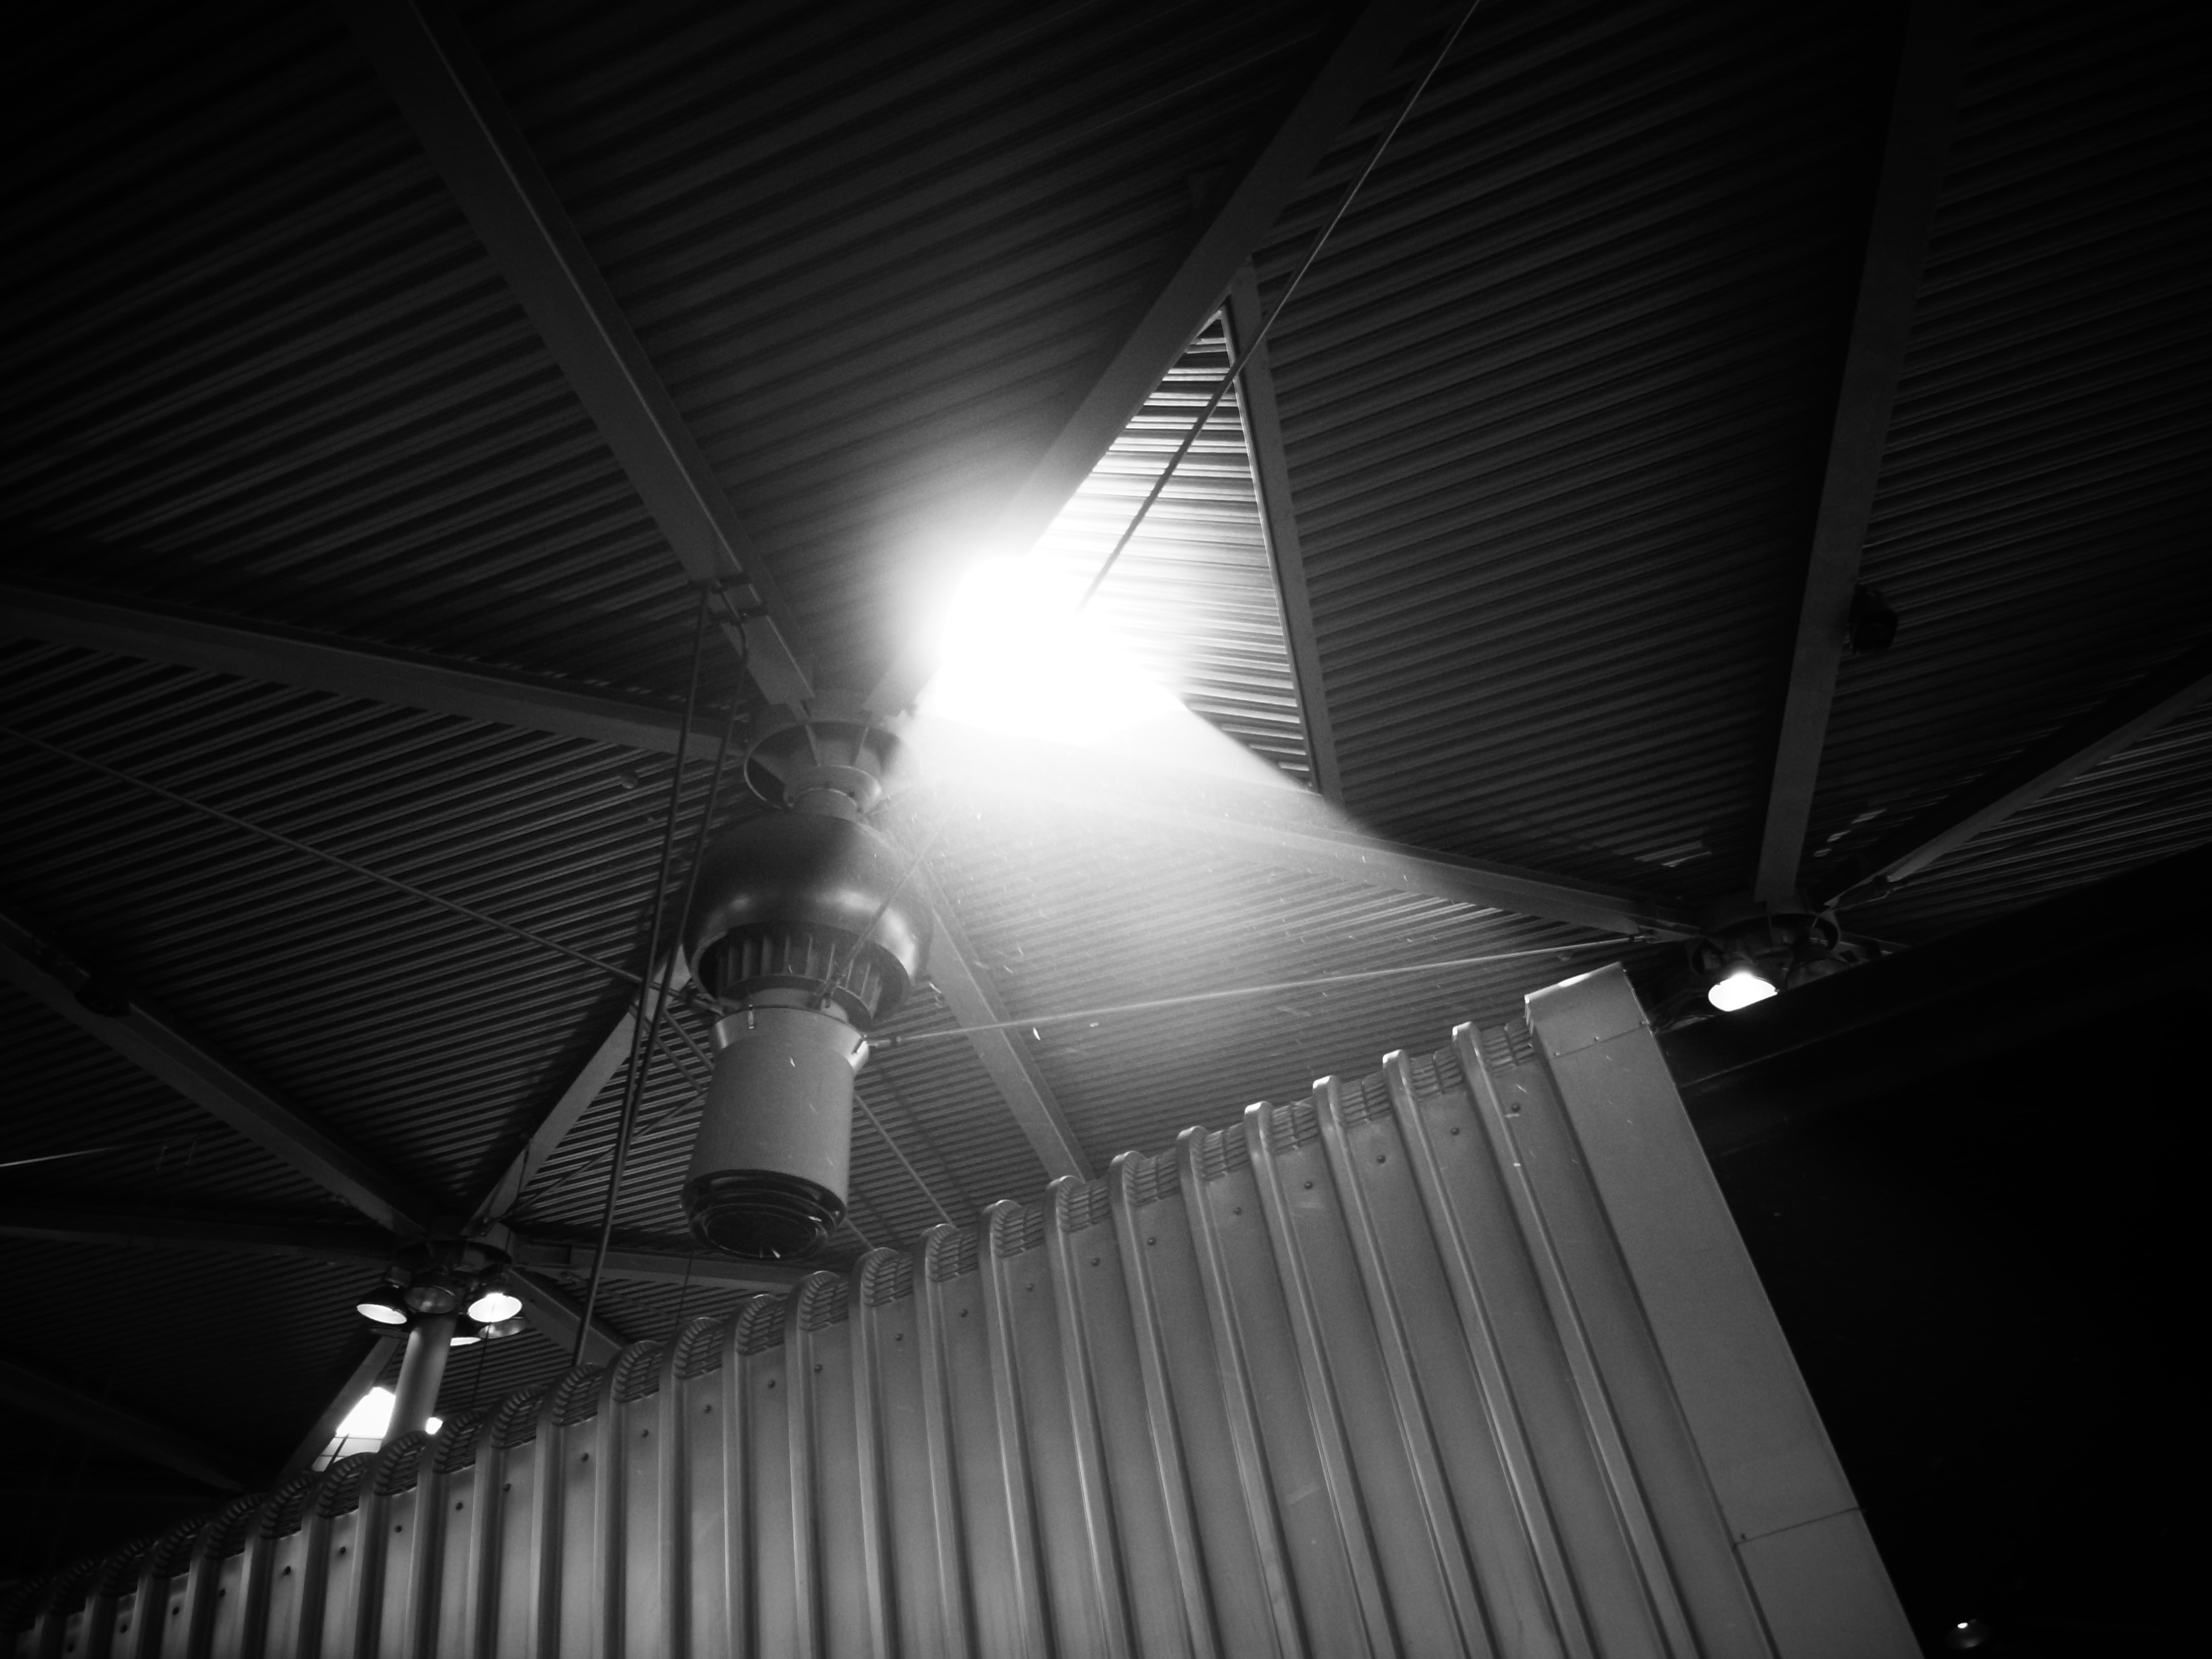
light, black and white, white, night, sunlight, line, darkness, black, monochrome, lighting, symmetry, shape, monochrome photography